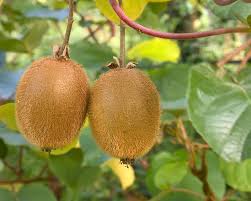
Label: Kiwi